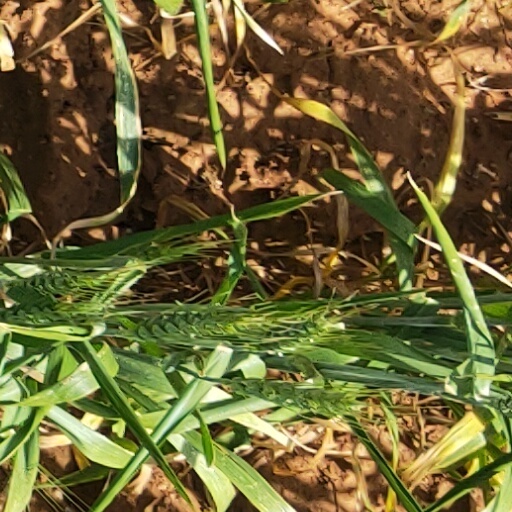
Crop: wheat